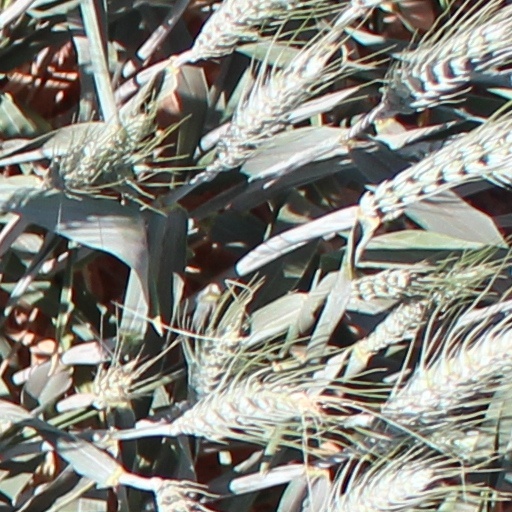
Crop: wheat